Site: brandenburg
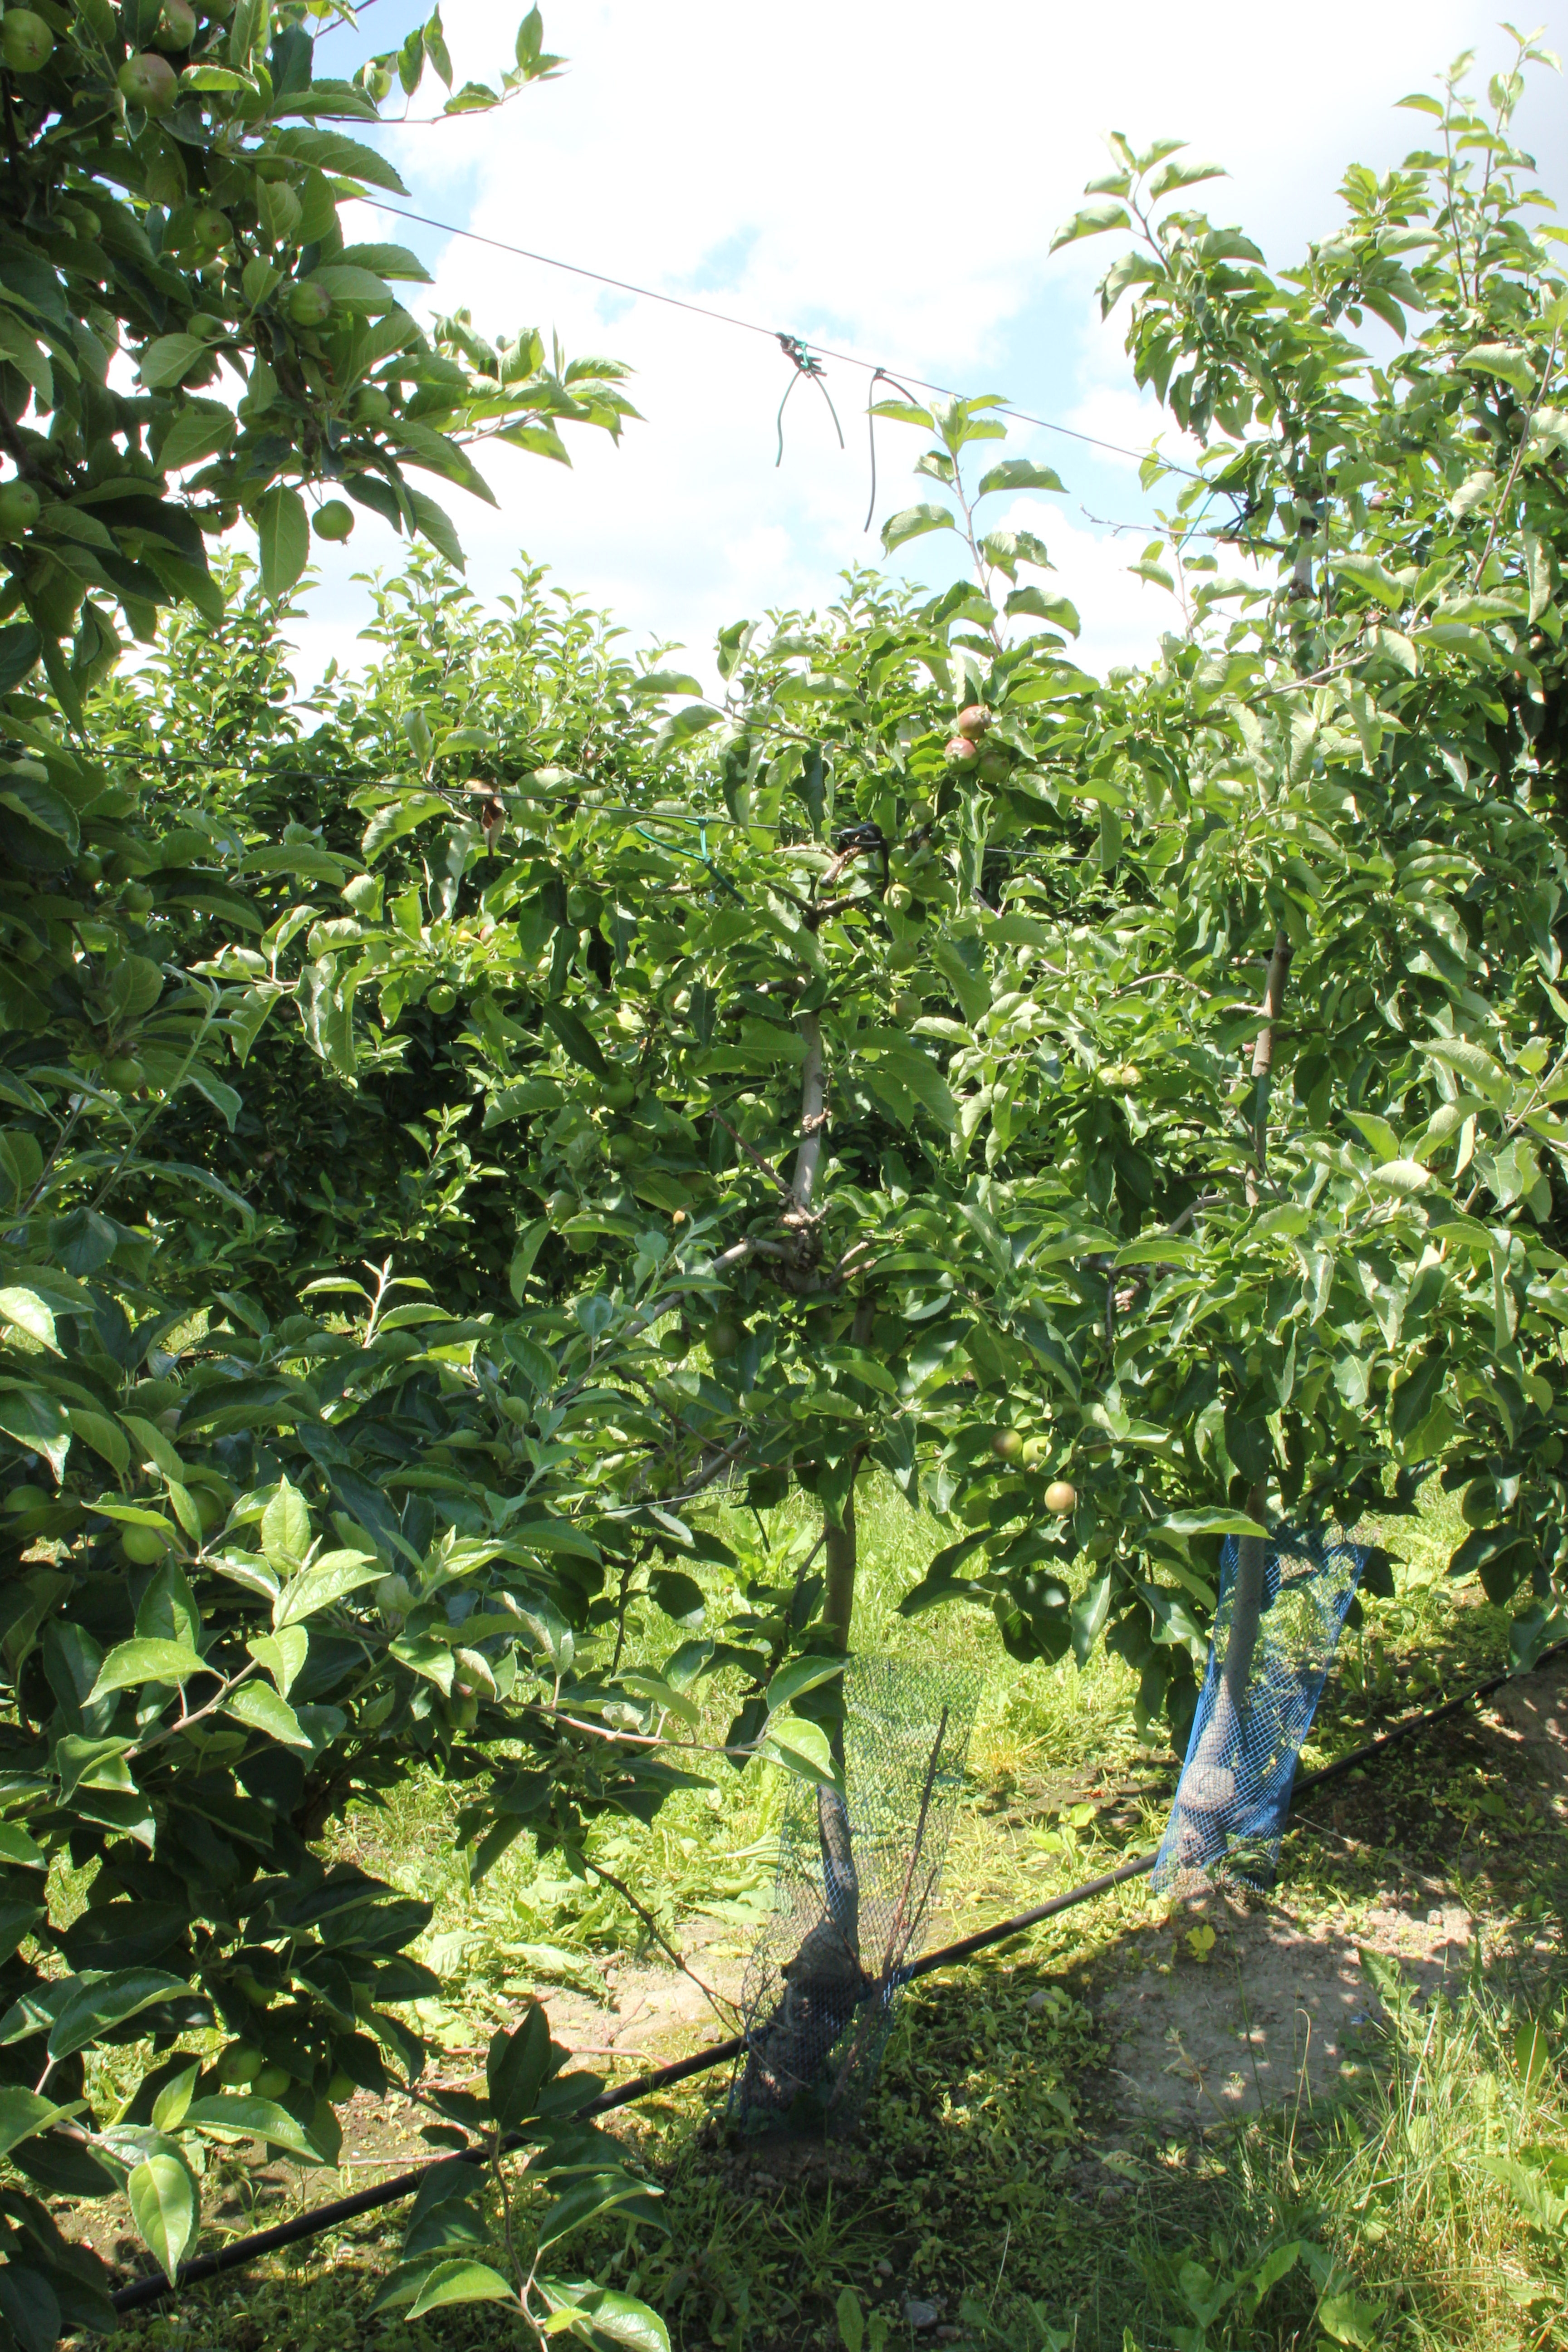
Growth stage (BBCH 73): Development of fruit